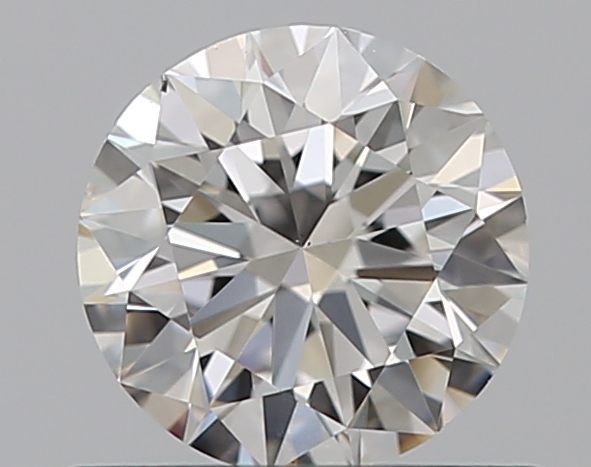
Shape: round
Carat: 0.5
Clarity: VS2
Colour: F
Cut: EX
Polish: EX
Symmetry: EX
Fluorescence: F
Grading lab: GIA
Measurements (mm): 5.1 x 5.14 x 3.11